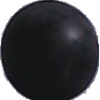
Label: Grape Blue 1